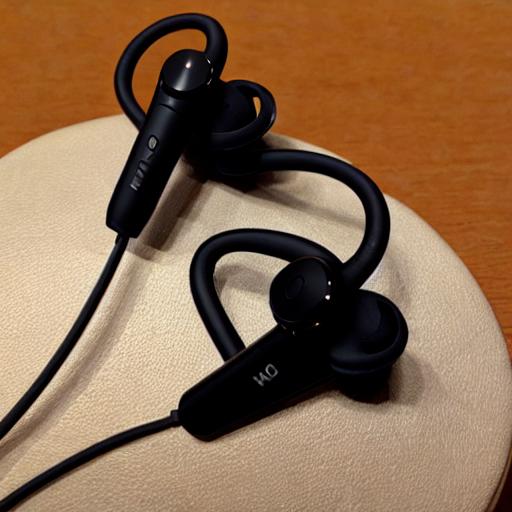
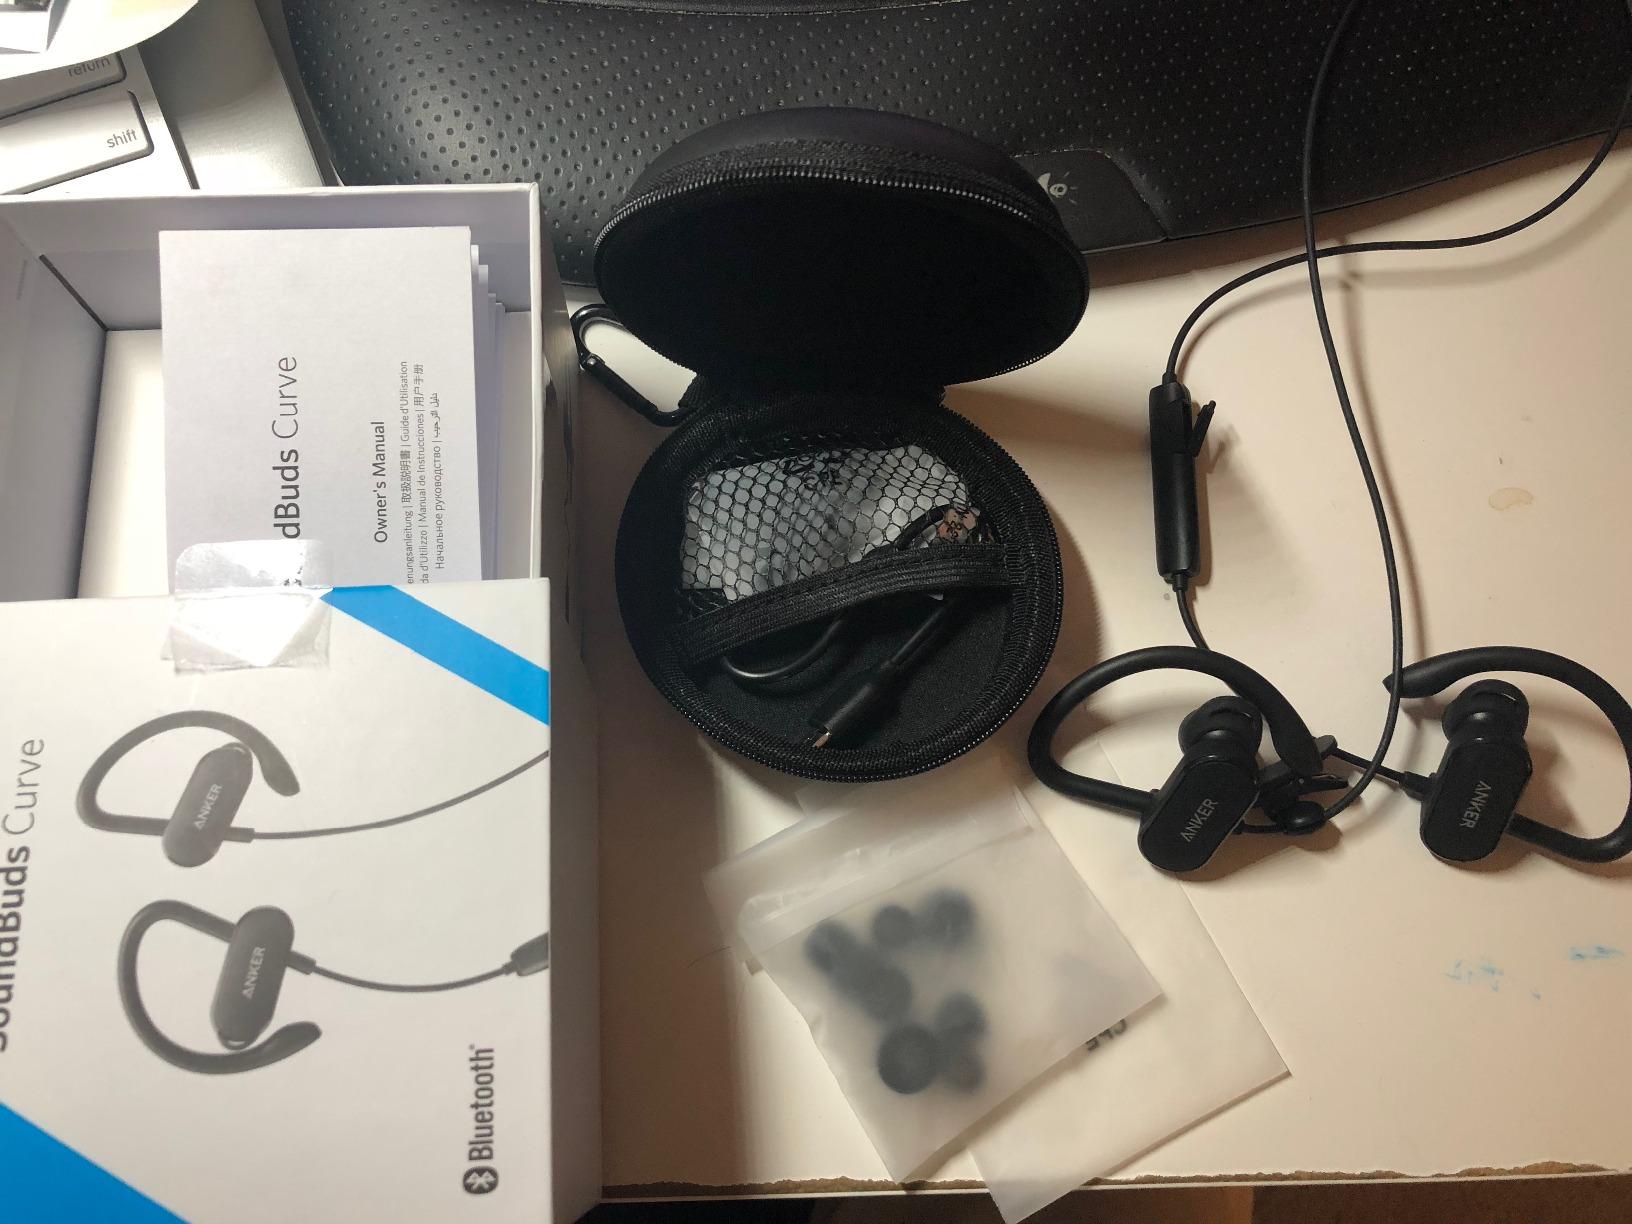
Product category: headphones
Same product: no